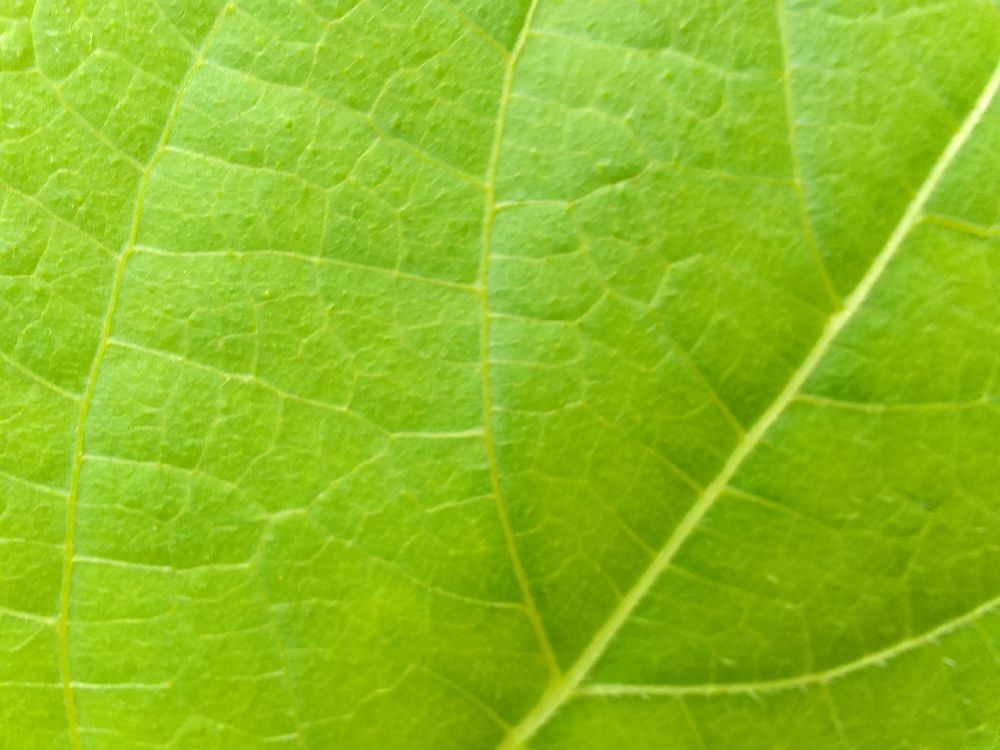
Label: healthy